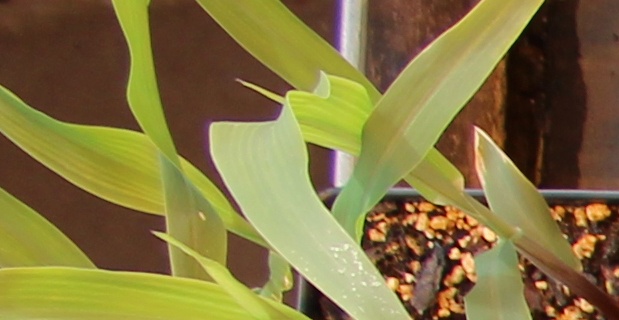
Label: Corn